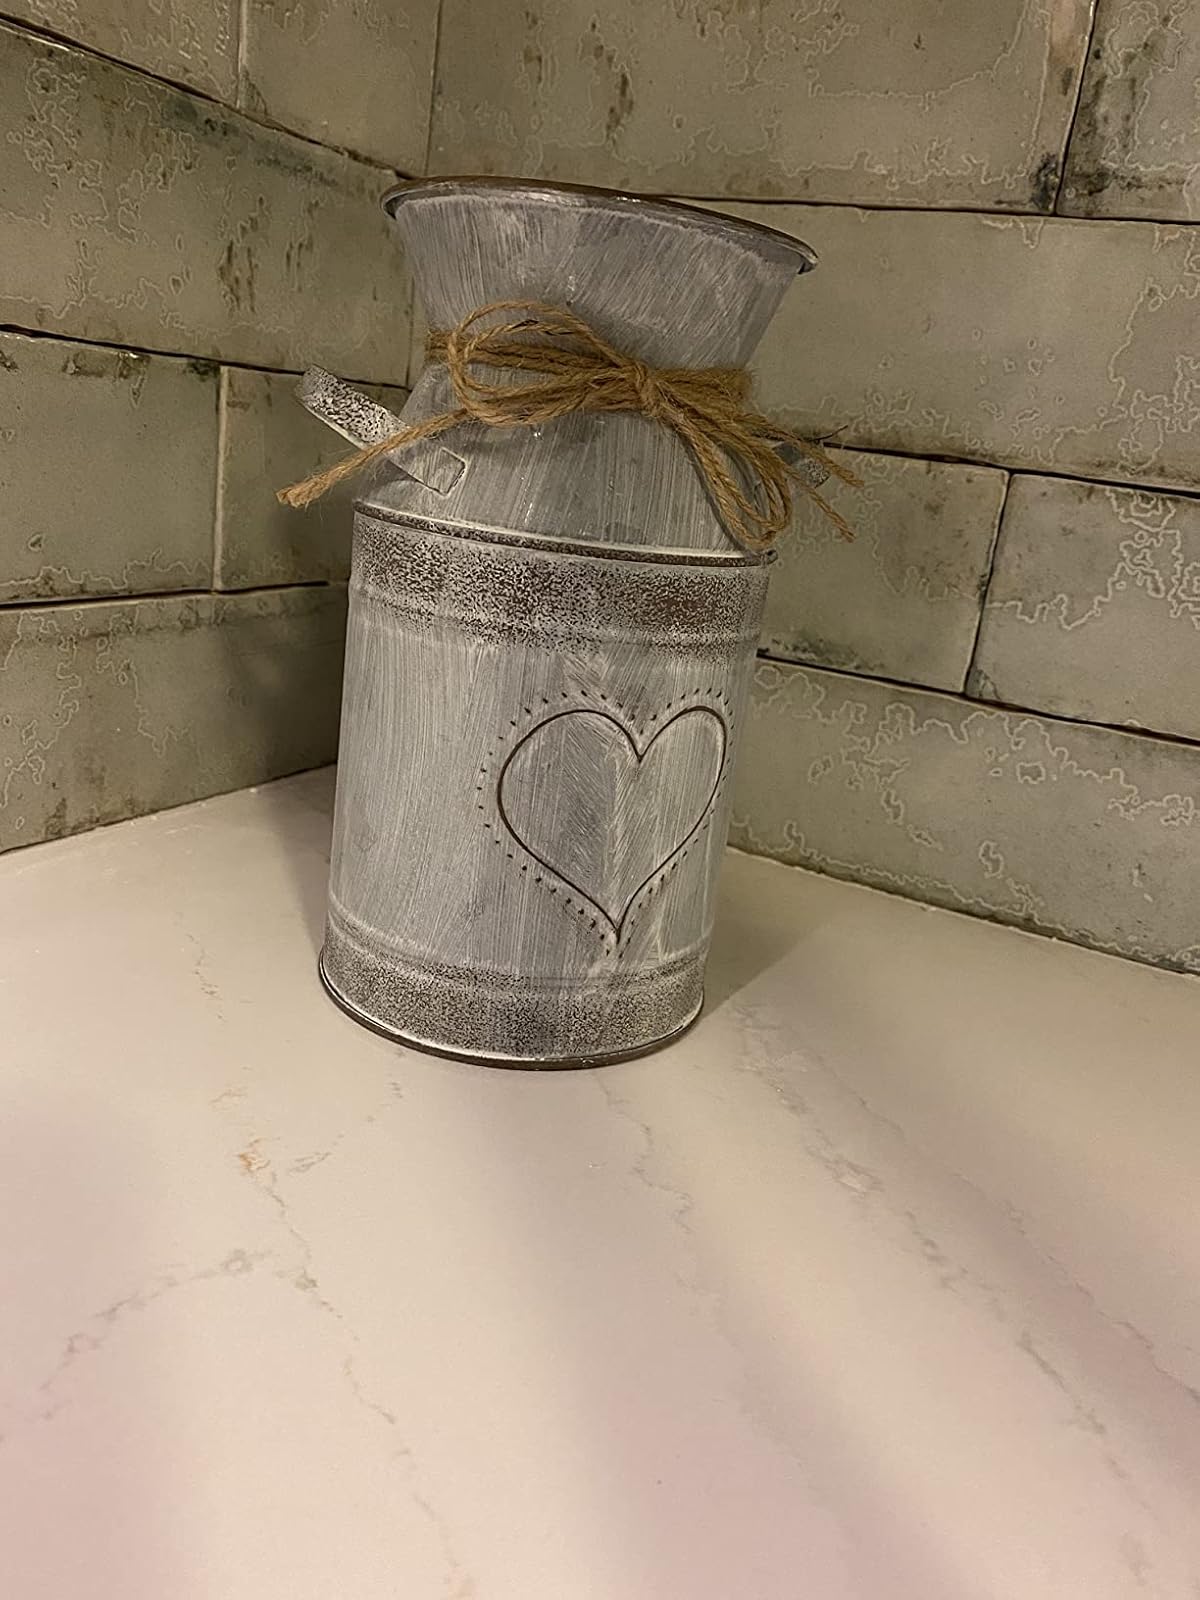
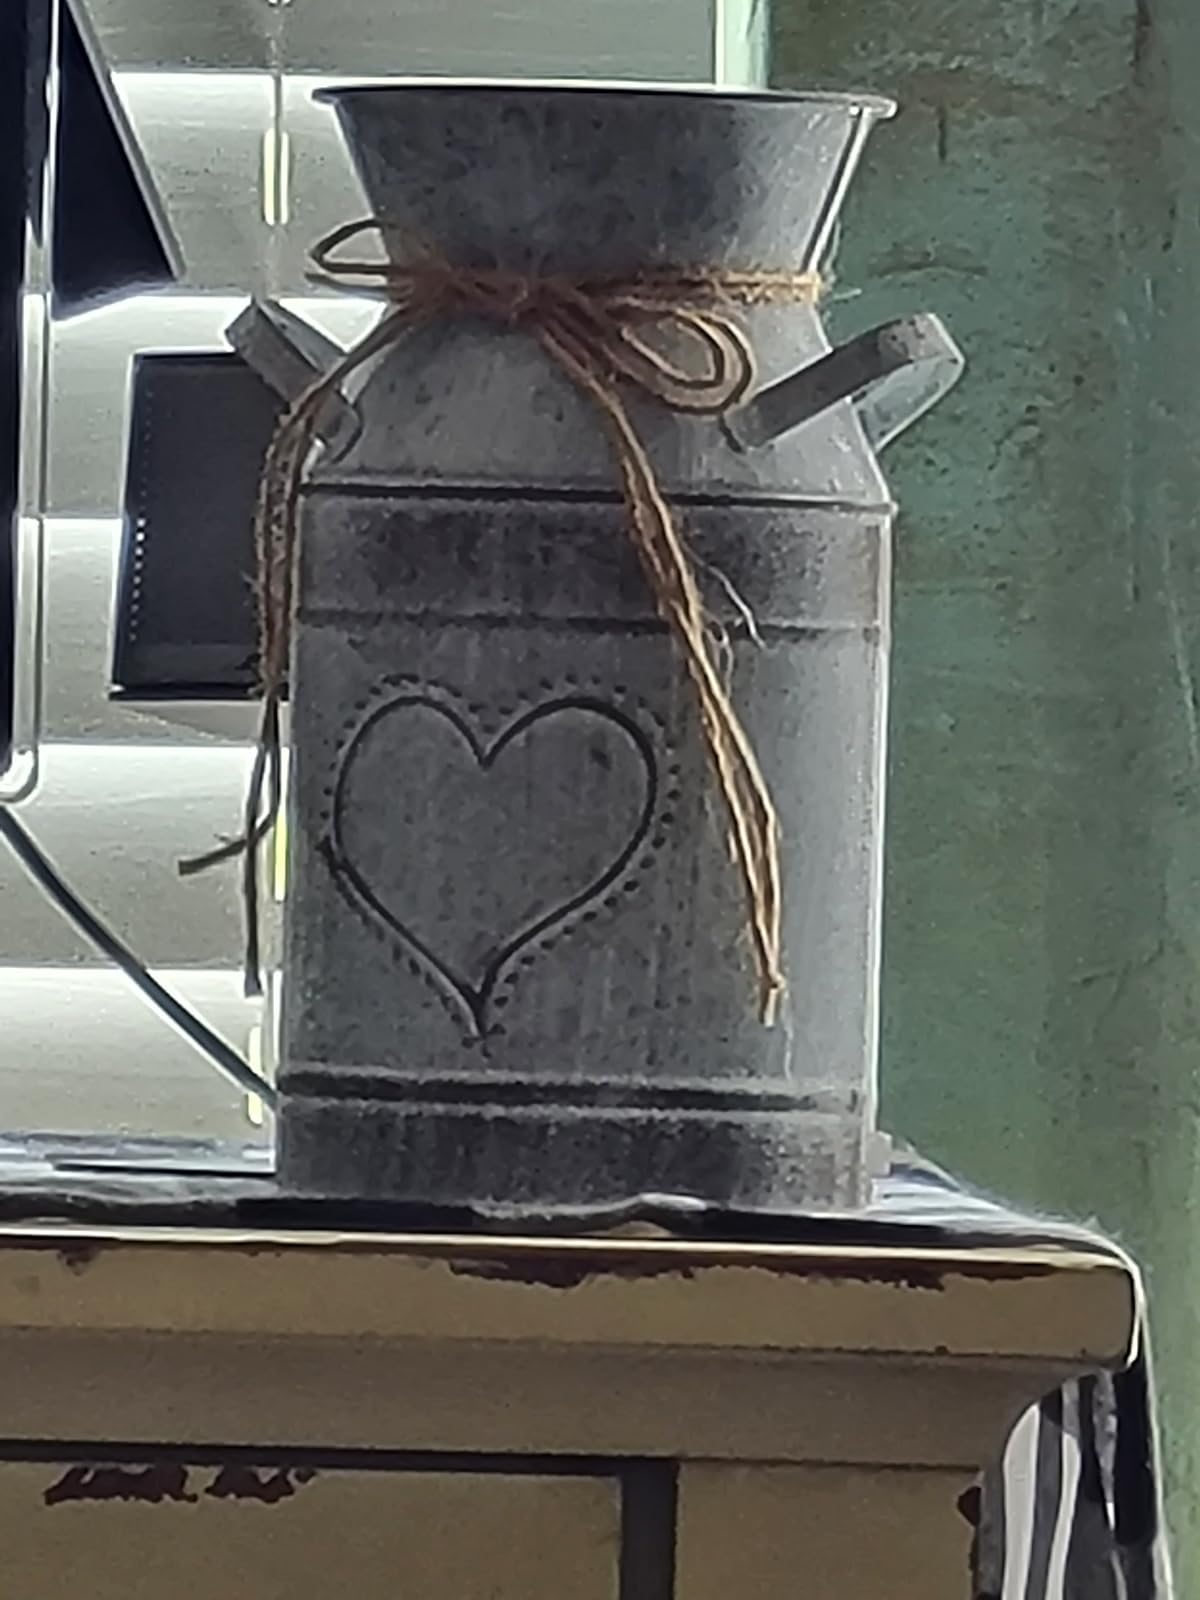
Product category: vase
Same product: yes